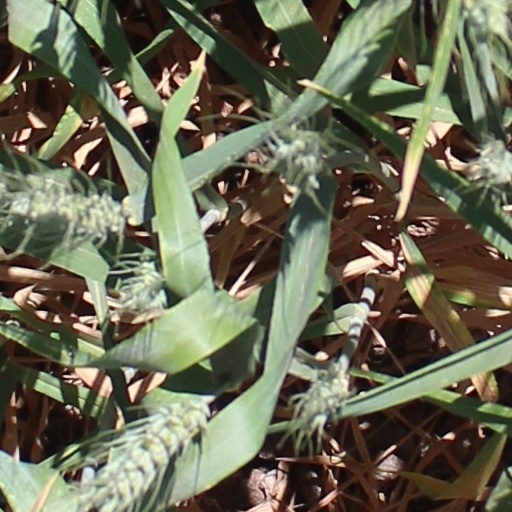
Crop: wheat